Wheeler Crest

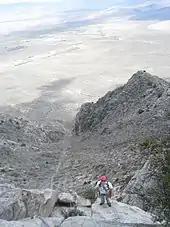
Owens Valley is thousands of feet below Wheeler Crest

The Wheeler Crest or Wheeler Ridge is a ridge in Mono and Inyo Counties, California. The crest is long, and partially lies in the John Muir Wilderness. The ridge is bound on the west by Rock Creek, on the north by the community of Toms Place, on the east by Round Valley, on the southeast by Gable Creek, and on the southwest by Morgan Creek.